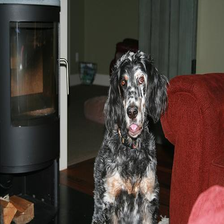
Species: dog
Breed: english setter